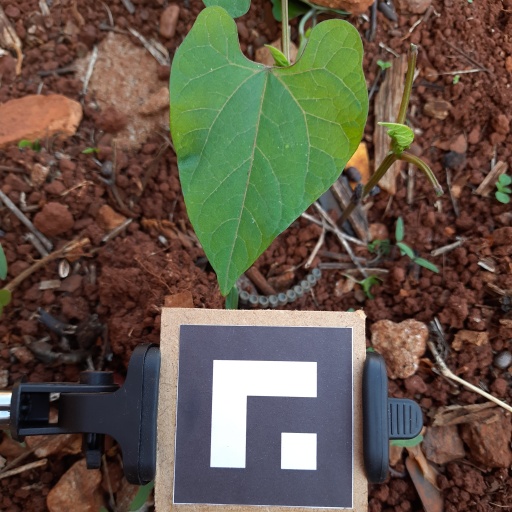
Observations: wavy surface, no eating holes, under shade